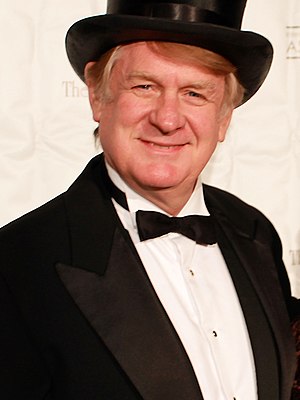
Bill Farmer
William "Bill" Farmer er en amerikansk stemmeskuespiller. Han er bedst kendt for at have lagt stemme til Disney-figurene Fedtmule og Pluto.